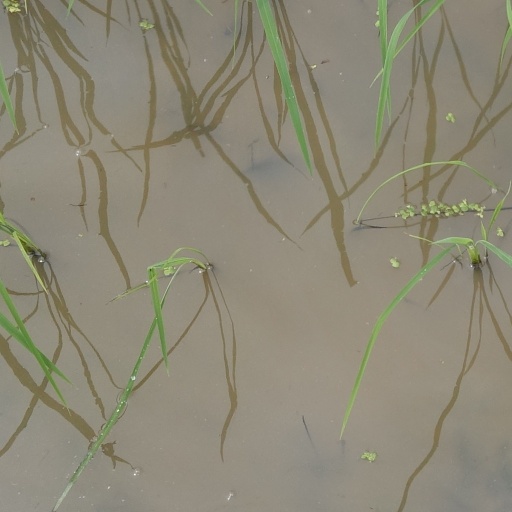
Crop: rice